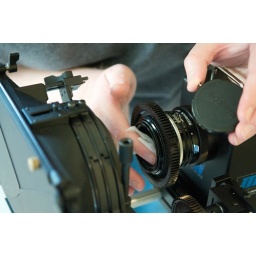
Patrick wipes down all ground glass in preparation for shooting.